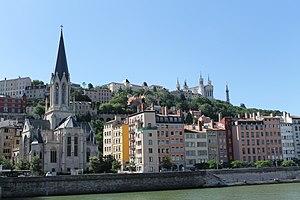
Cet article concerne une liste des quartiers de Lyon, bien qu'il soit parfois difficile d'en circonscrire géographiquement le pourtour. On peut discerner les quartiers historiques bien définis, les quartiers qui ont perdu de l'importance au fil des années et les nouveaux quartiers qui se sont édifiés à la périphérie de la ville pour accueillir une population de plus en plus urbanisée.